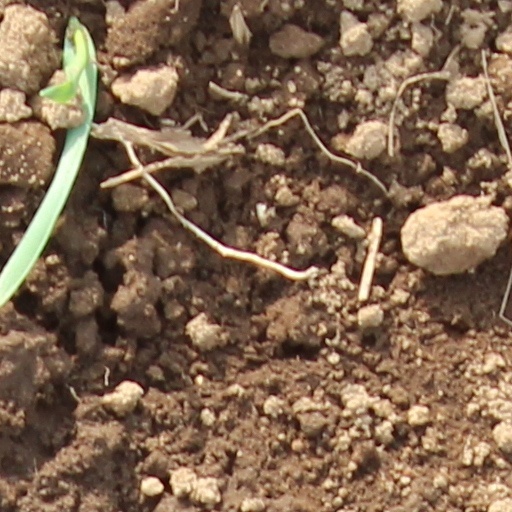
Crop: wheat